Ontario Highway 6

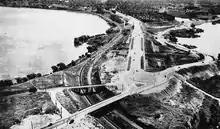
The grand entrance to Hamilton, along what is now York Boulevard, was constructed in the early 1930s as one of the earliest examples of elegant road and bridge design in the province, and was used as the prototype for The Middle Road.

When Ontario's Department of Public Highways first established a network of provincial highways on February 26, 1920 to be eligible for federal funding, it included the Hamilton and Dover Plank Road, the Brock Road and the Garafraxa Road.